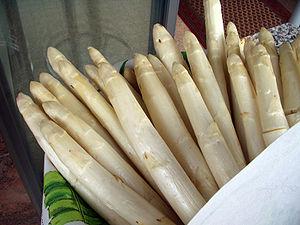
Asperge Italiano: Asparagi Svenska: Sparris